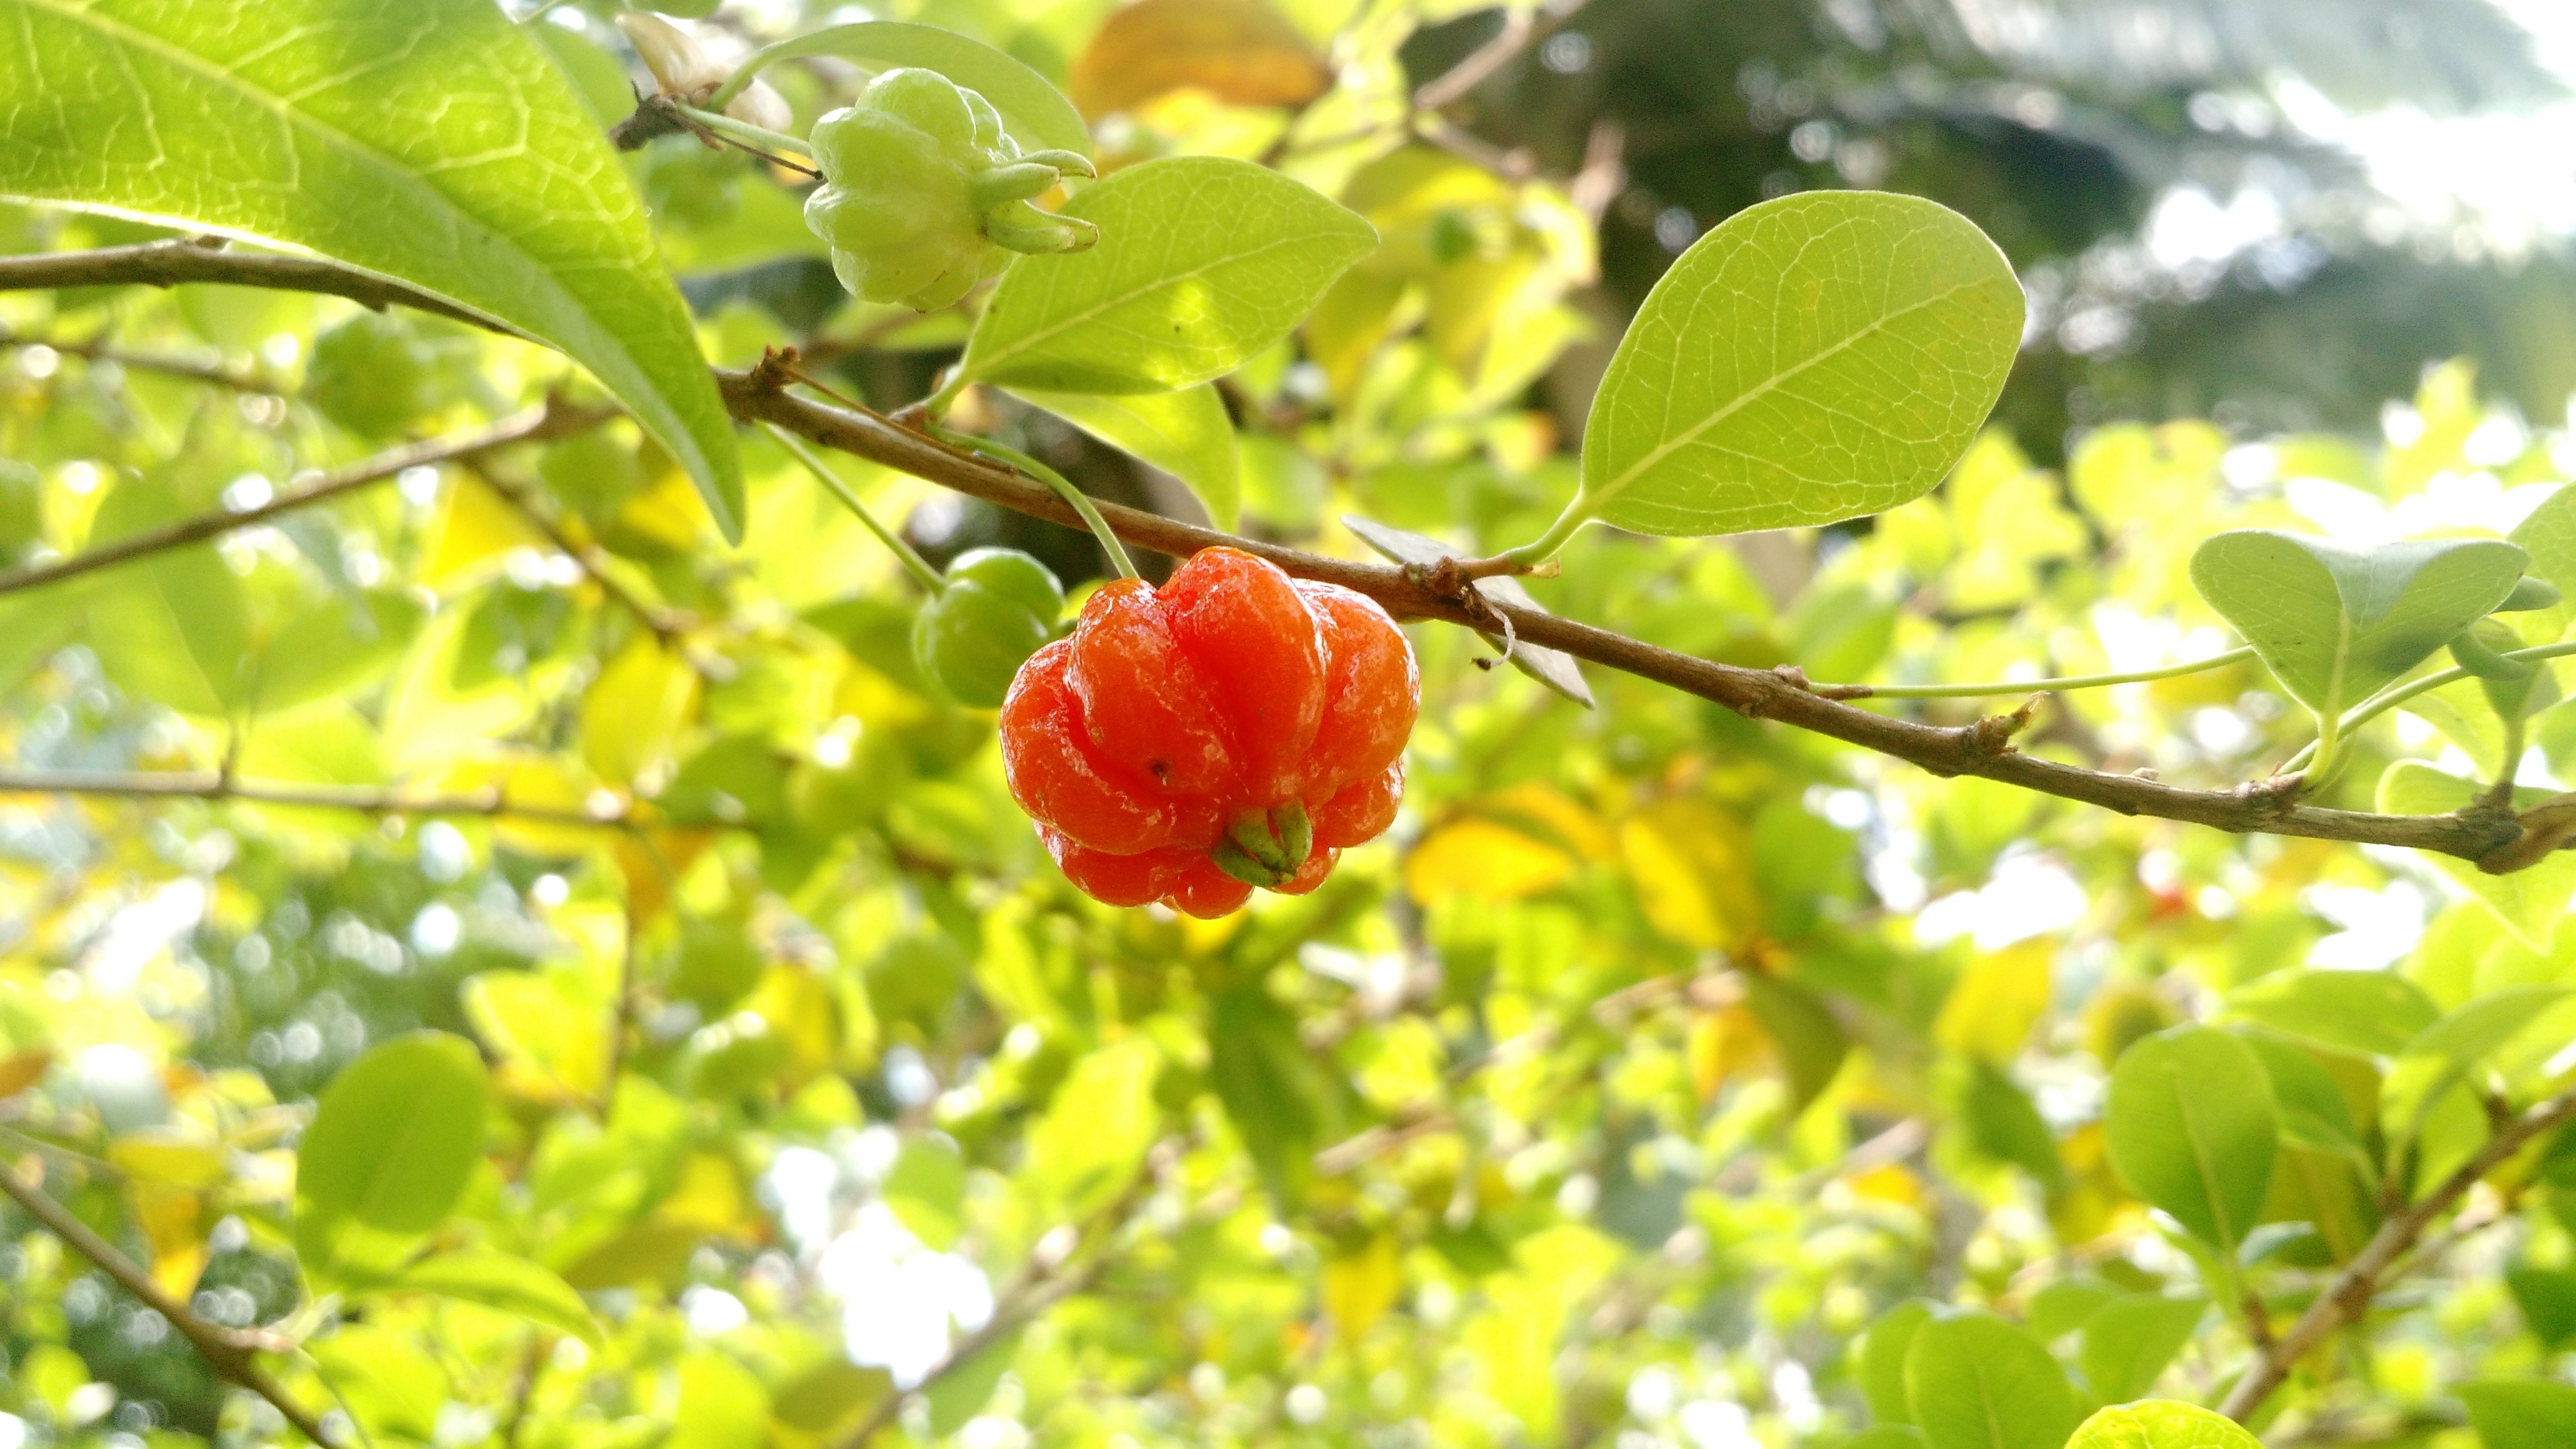
tree, nature, branch, blossom, plant, fruit, leaf, flower, food, produce, evergreen, shrub, deciduous, cherry, flowering plant, woody plant, land plant, foot pitanga